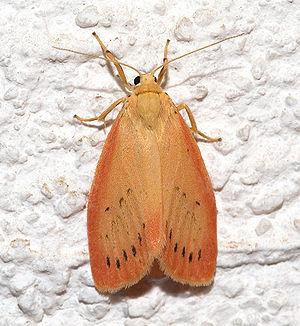
La Rosette est une espèce de lépidoptères de la famille des Arctiidae.